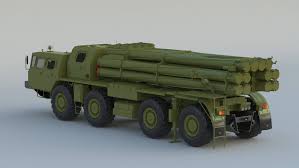
Label: Self Propelled Artillery